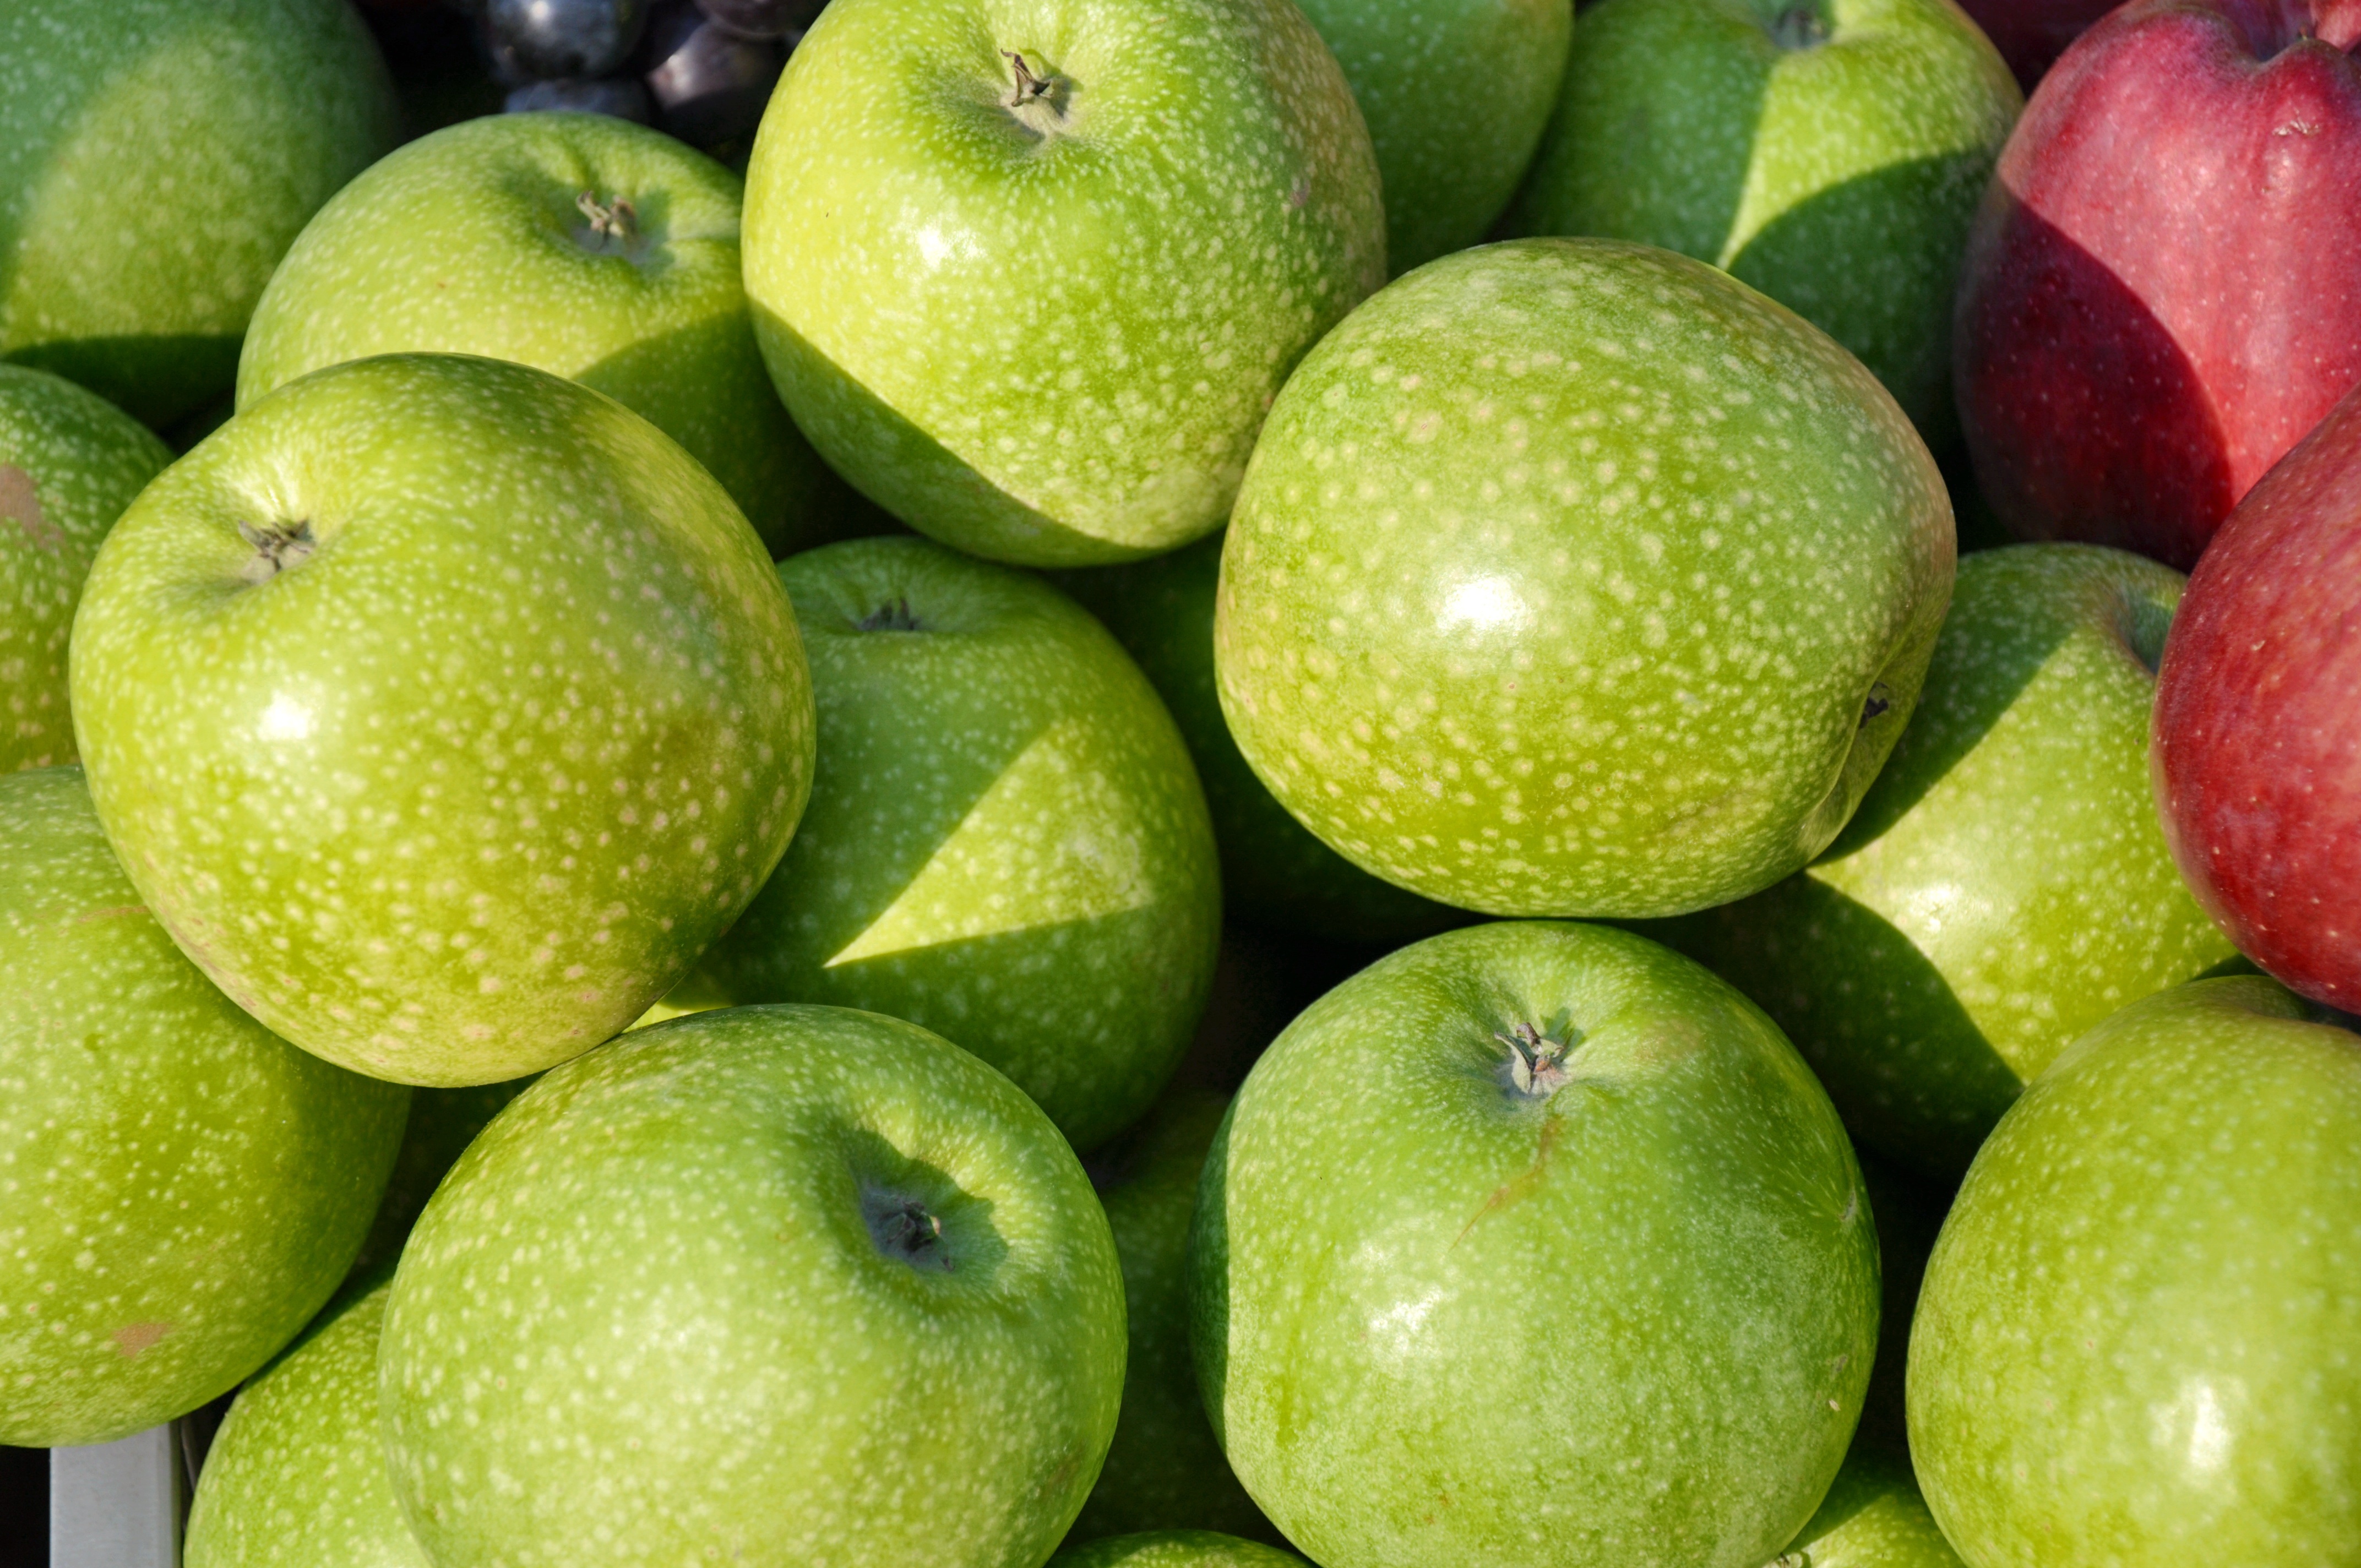
apple, plant, fruit, food, produce, lime, citrus, flowering plant, granny smith, land plant, sweet lemon, key lime, lemon lime, persian lime, manzana verde